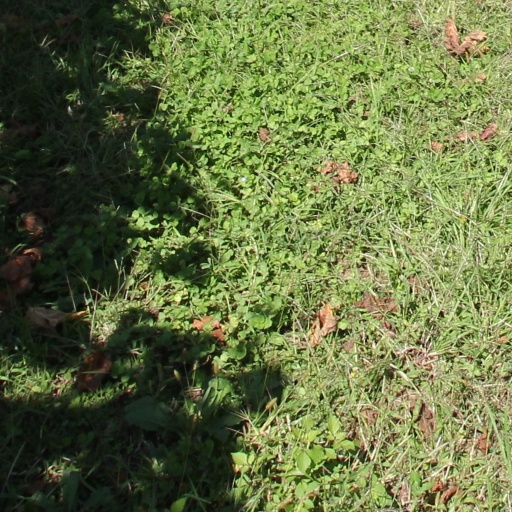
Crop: grape